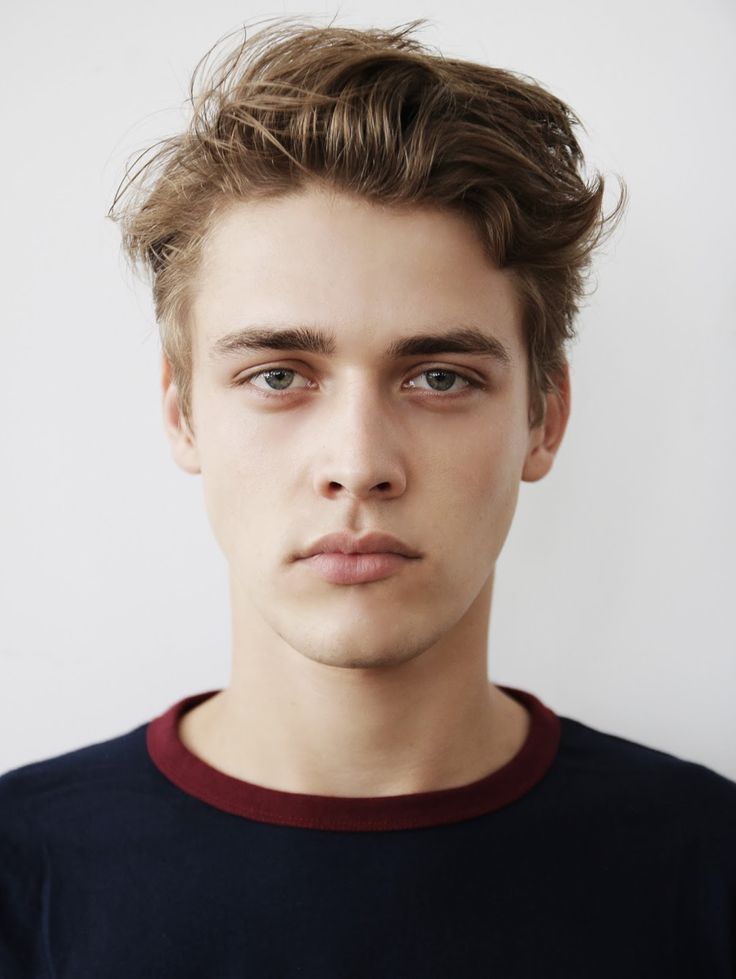
Label: Colored